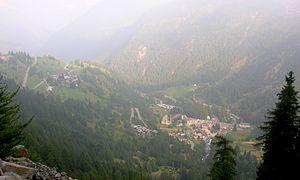
Champorcher est une commune italienne alpine de la région Vallée d'Aoste.